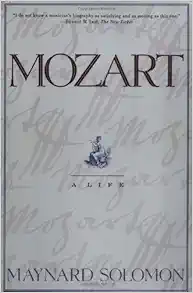
Mozart: A Life
Category: Books
Amazon.com Review Perhaps the most important Mozart biography ever written, this book is subtle, rich-textured, endlessly stimulating and provocative -- just like the man's music. Review "Brilliant." -- --New York Times Book Review "Clearly the Mozart biography for our time." -- --Robert L. Marshall, Brandeis University About the Author Maynard Solomon's books on Beethoven and his renowned writings on Mozart, Schubert, and Ives led a contributor to Music & Letters to name him "the leading musicologist-biographer of our time." His classic biography, Beethoven , has been translated into seven languages and his Beethoven Essays received the Kinkeldey Award of the American Musicological Society for best book of the year in 1989. Mr. Solomon, who lives in New York, has taught at Columbia, Harvard, and Yale Universities.
Features: In this first full-scale biography since the 1950s, esteemed biographer Maynard Solomon draws on a half-century of new information to provide an in-depth account of Mozart's family life, his passions, and his personality.